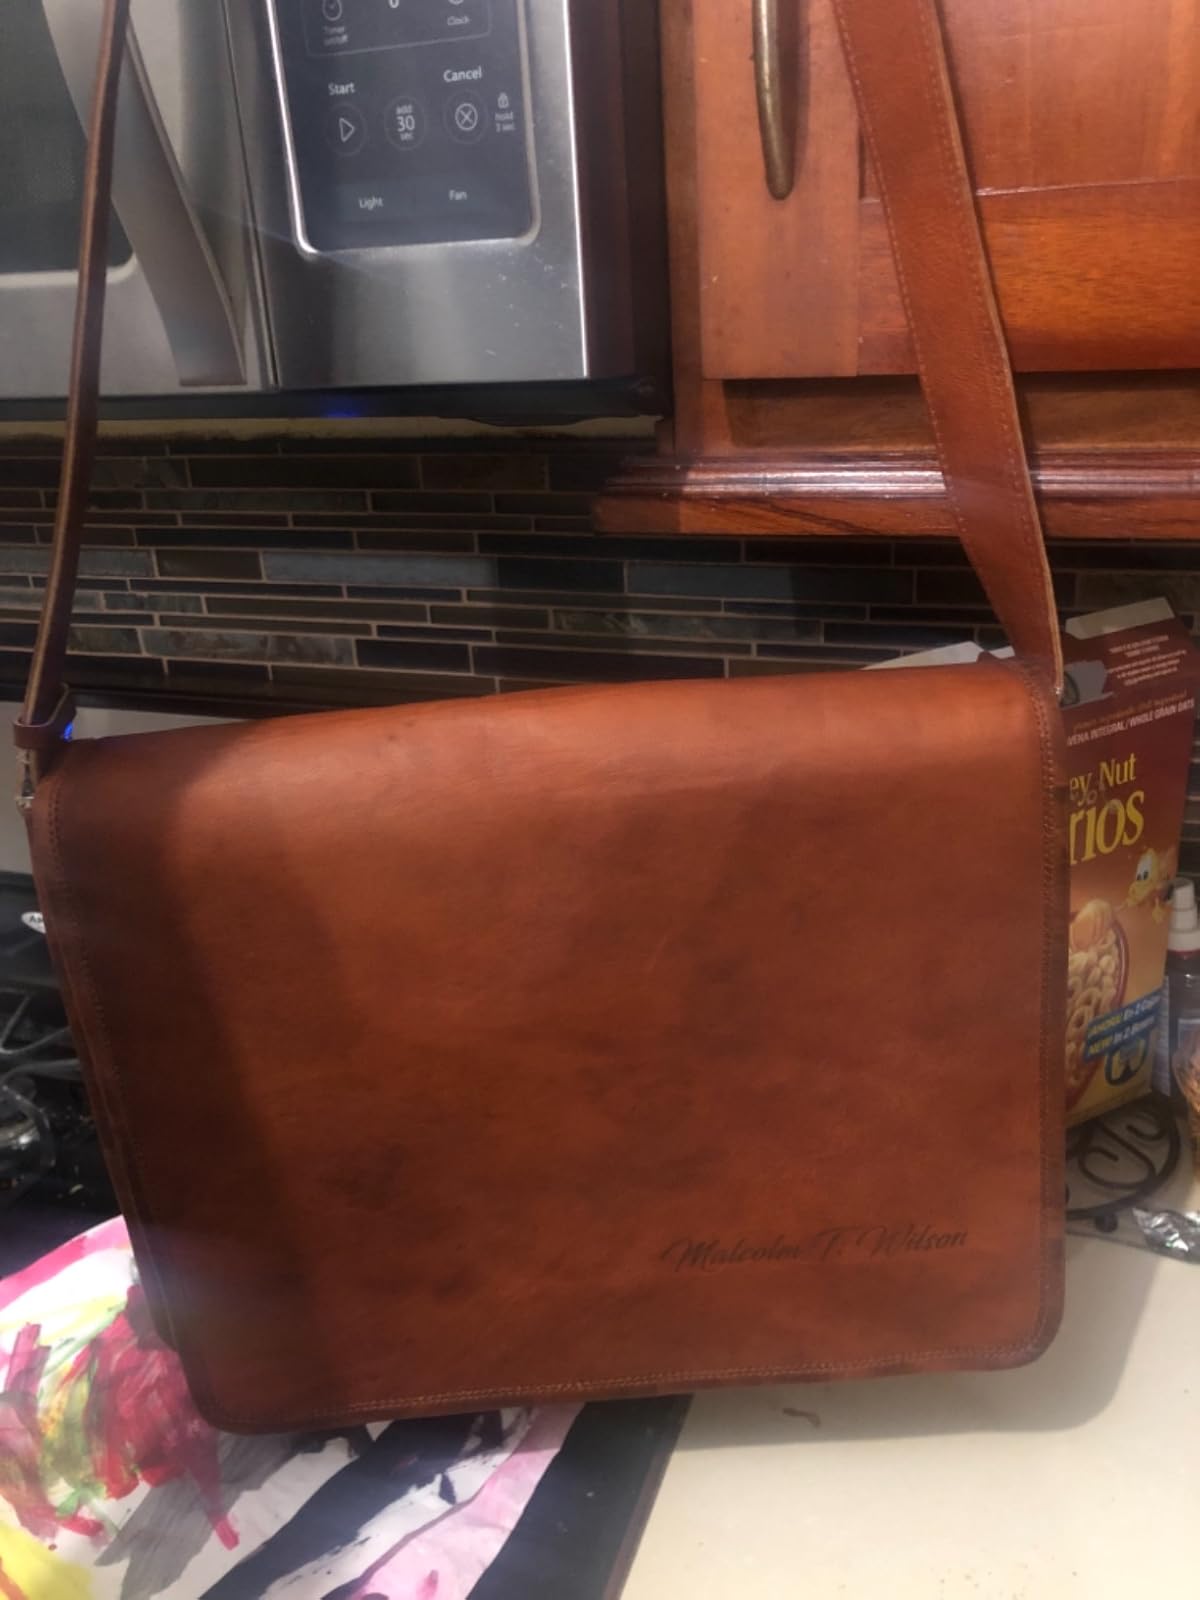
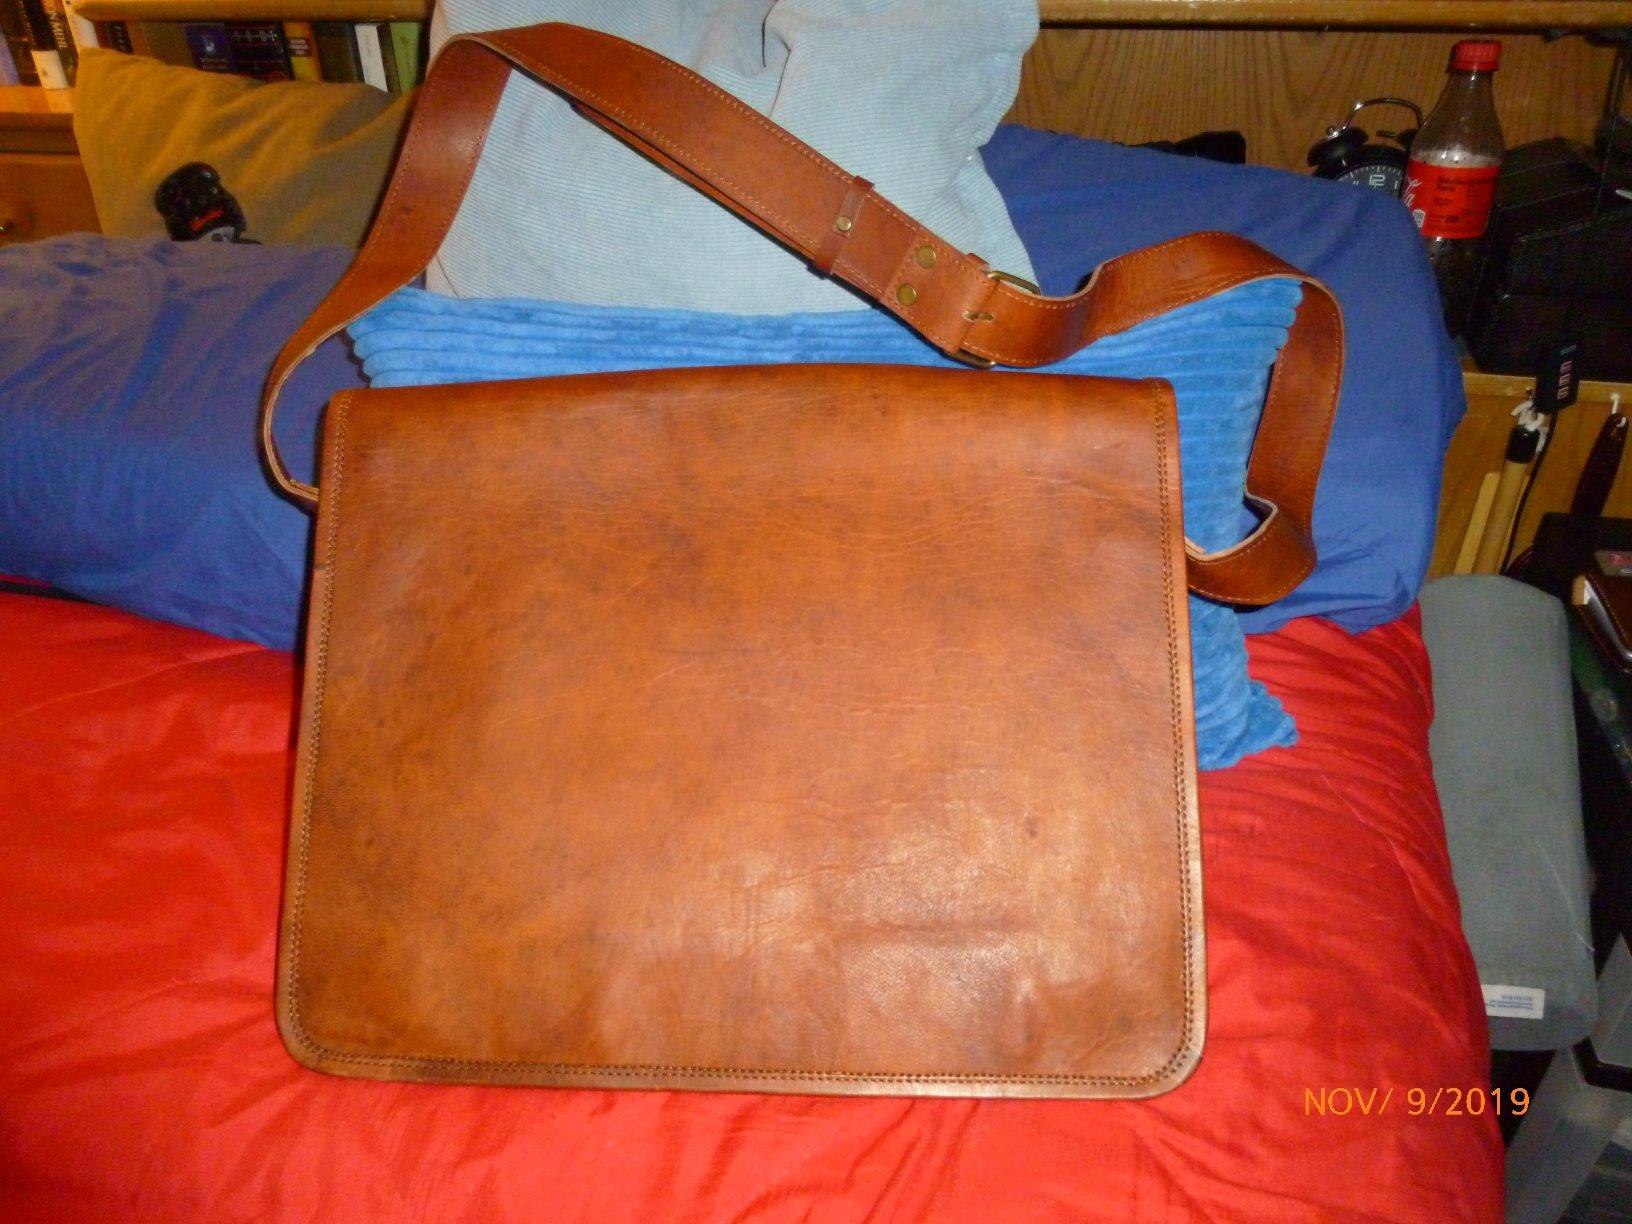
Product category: bag
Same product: yes